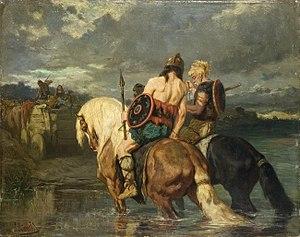
Les Goths ou Gots sont un peuple germanique dont les deux branches, les Ostrogoths et les Wisigoths, engagées à maintes reprises dans des guerres contre et avec Rome pendant la période des grandes invasions de la fin de l'Antiquité, constituent au Vᵉ siècle en Europe occidentale leurs propres royaumes, qui s'effondreront respectivement en 553 et 711 sauf le nord de l'Espagne. L'origine des Goths est controversée. Au IIIᵉ siècle, formant un seul peuple, ils sont fixés dans la région des actuelles Ukraine et Biélorussie. Après un premier affrontement avec l'Empire romain dans le sud-est de l'Europe, ils se séparent en deux groupes : les Greutunges à l'est et les Tervinges à l'ouest, plus couramment désignés comme Ostrogoths et Wisigoths, c'est-à-dire Goths de l'est et de l'ouest respectivement.